Mine (2016 film)

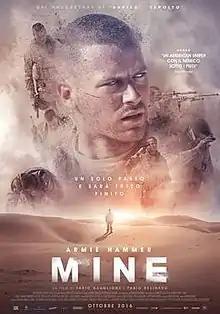
Italian theatrical release poster

Mine is a 2016 psychological thriller war film written and directed by Fabio Guaglione and Fabio Resinaro, in their feature film directorial debuts. It stars Armie Hammer as a United States Marine who is walking on an unmapped minefield during a botched mission when one fateful step makes his heart sink as he hears a click underfoot and tries to remain still until help arrives. The film was released in the United States on April 7, 2017.